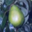
Label: pear